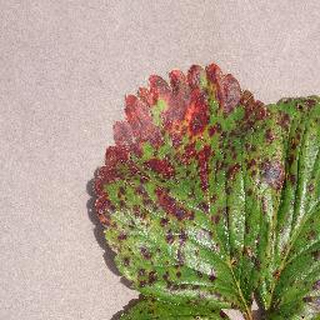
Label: strawberry_leaf_scorch